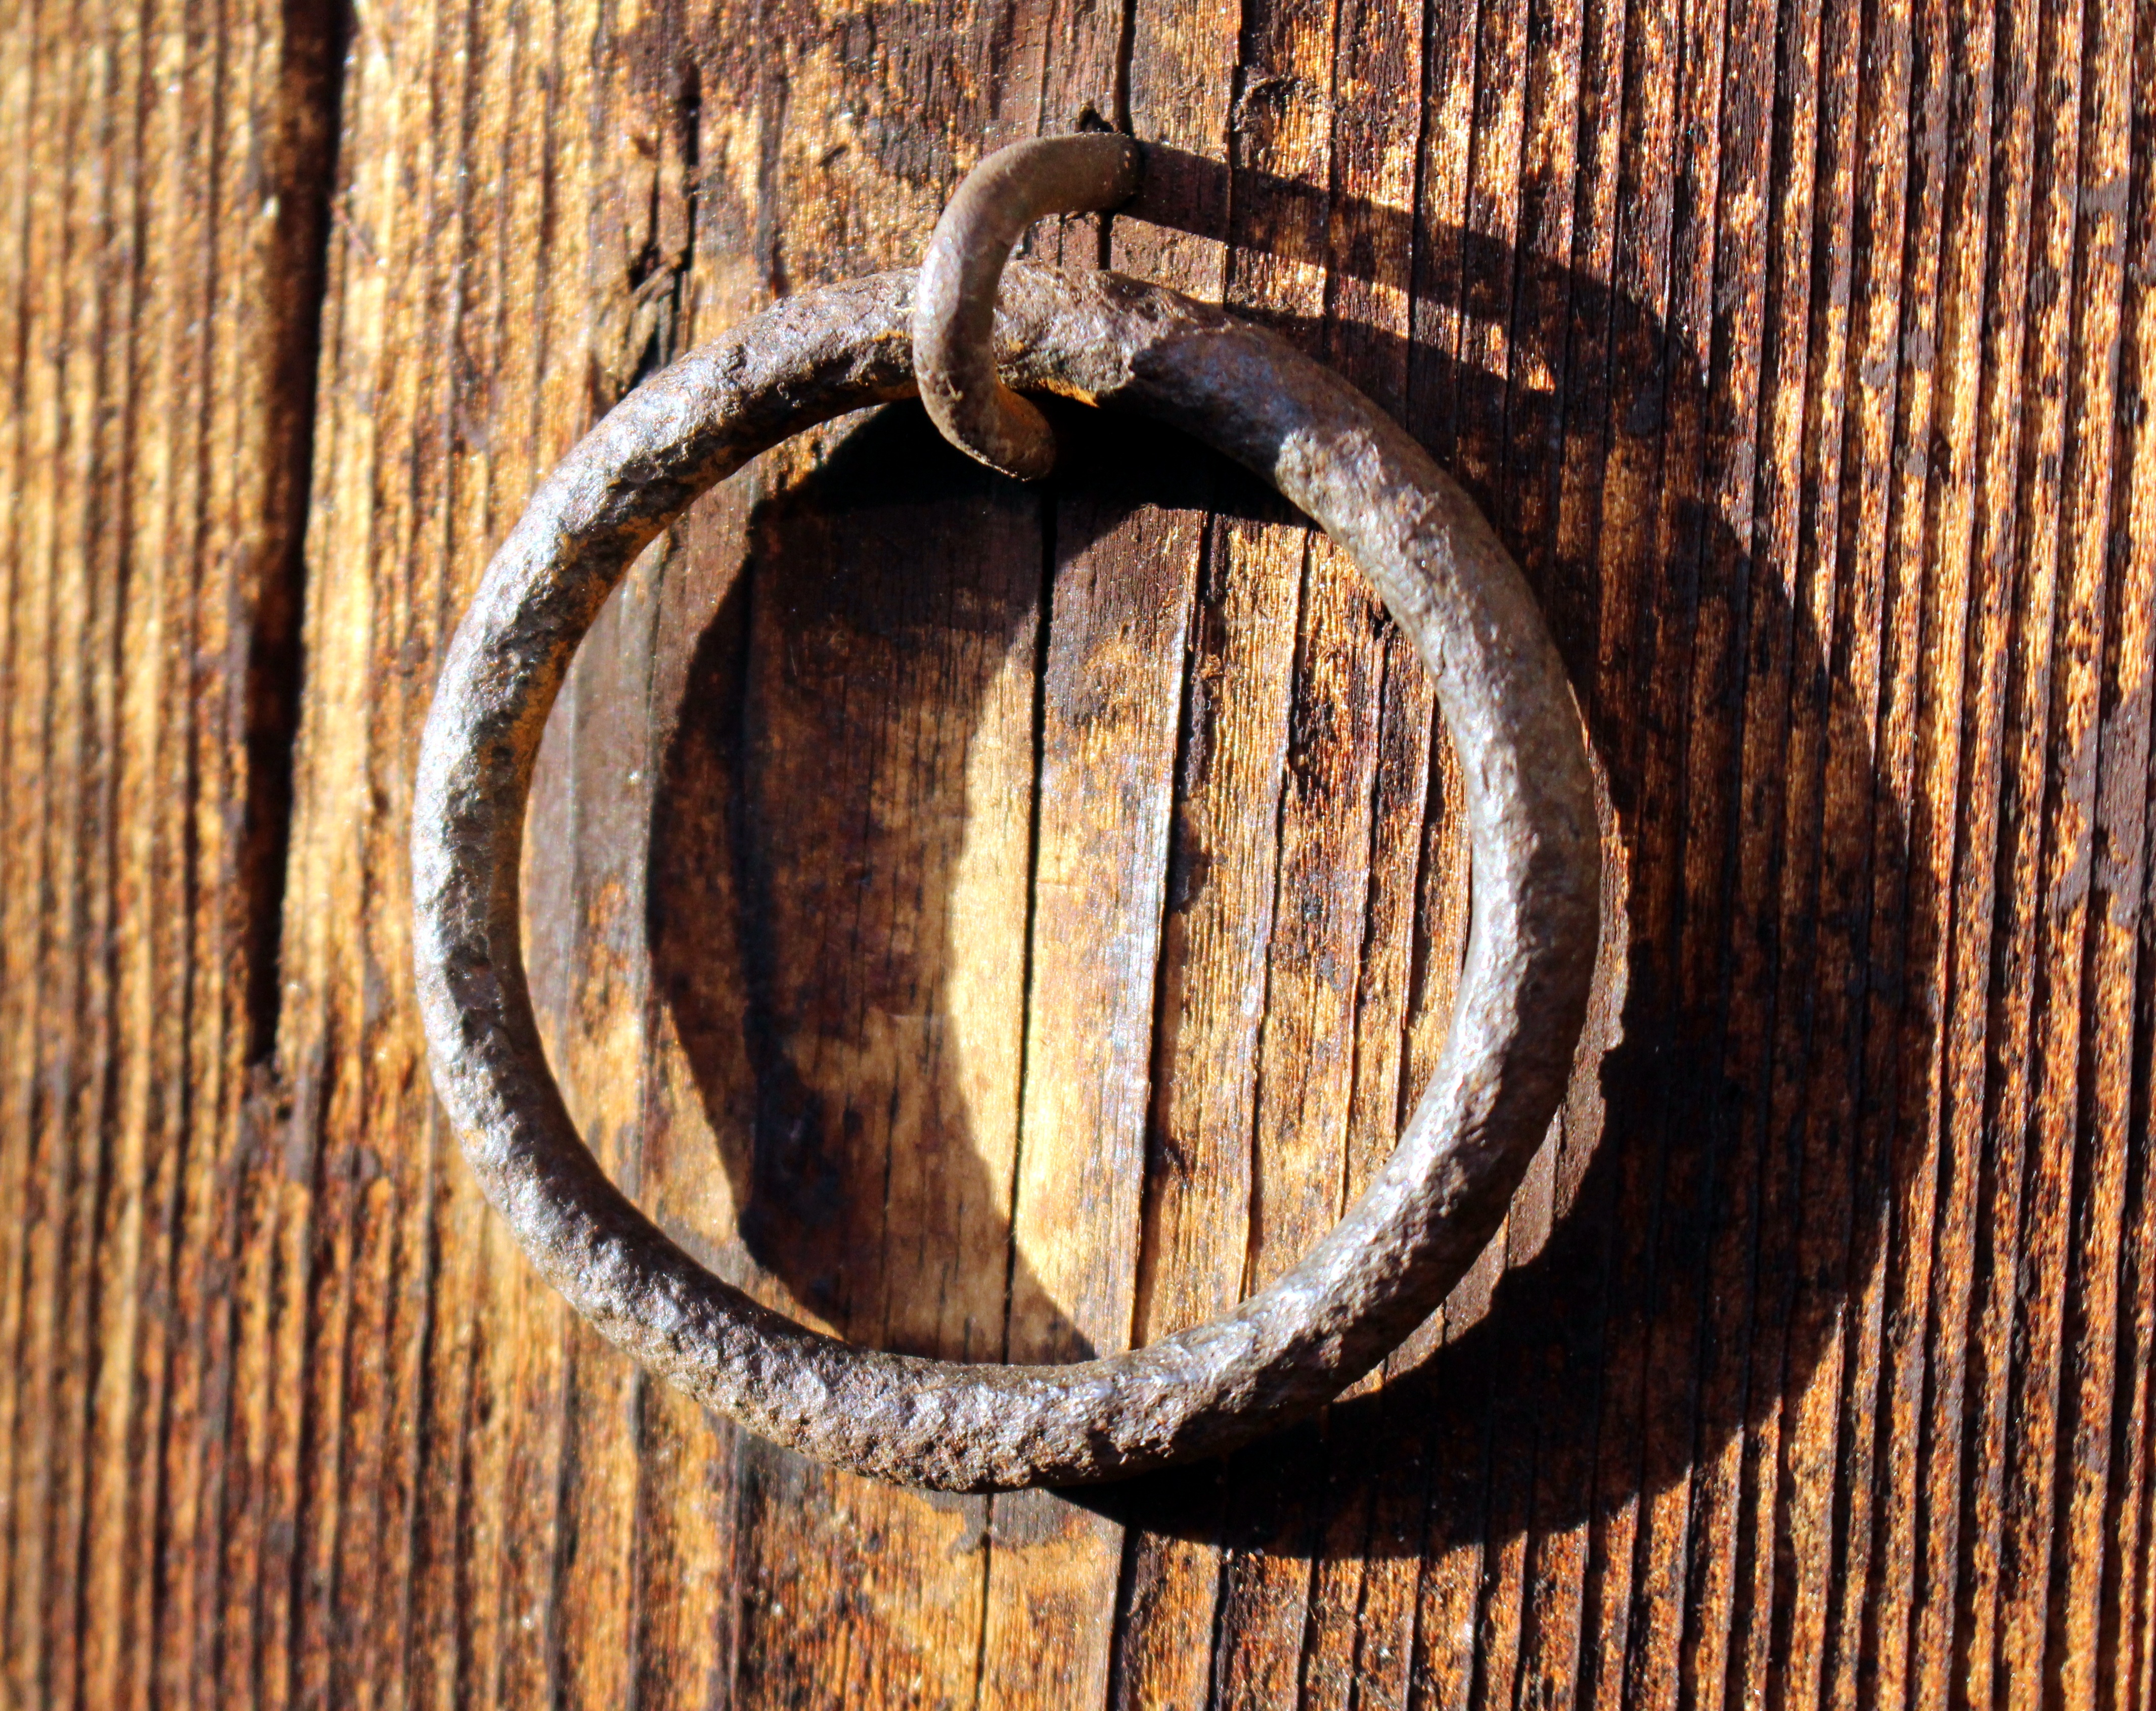
wood, old, brown, circle, flake, weathered, close up, wooden door, boards, metal fitting, stainless, old wooden door, fitting, break up, corrosion, metal ring, man made object